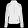
Label: Pullover